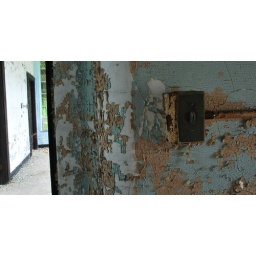
orange and blue chips fold around a curved corner.